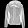
Label: Coat